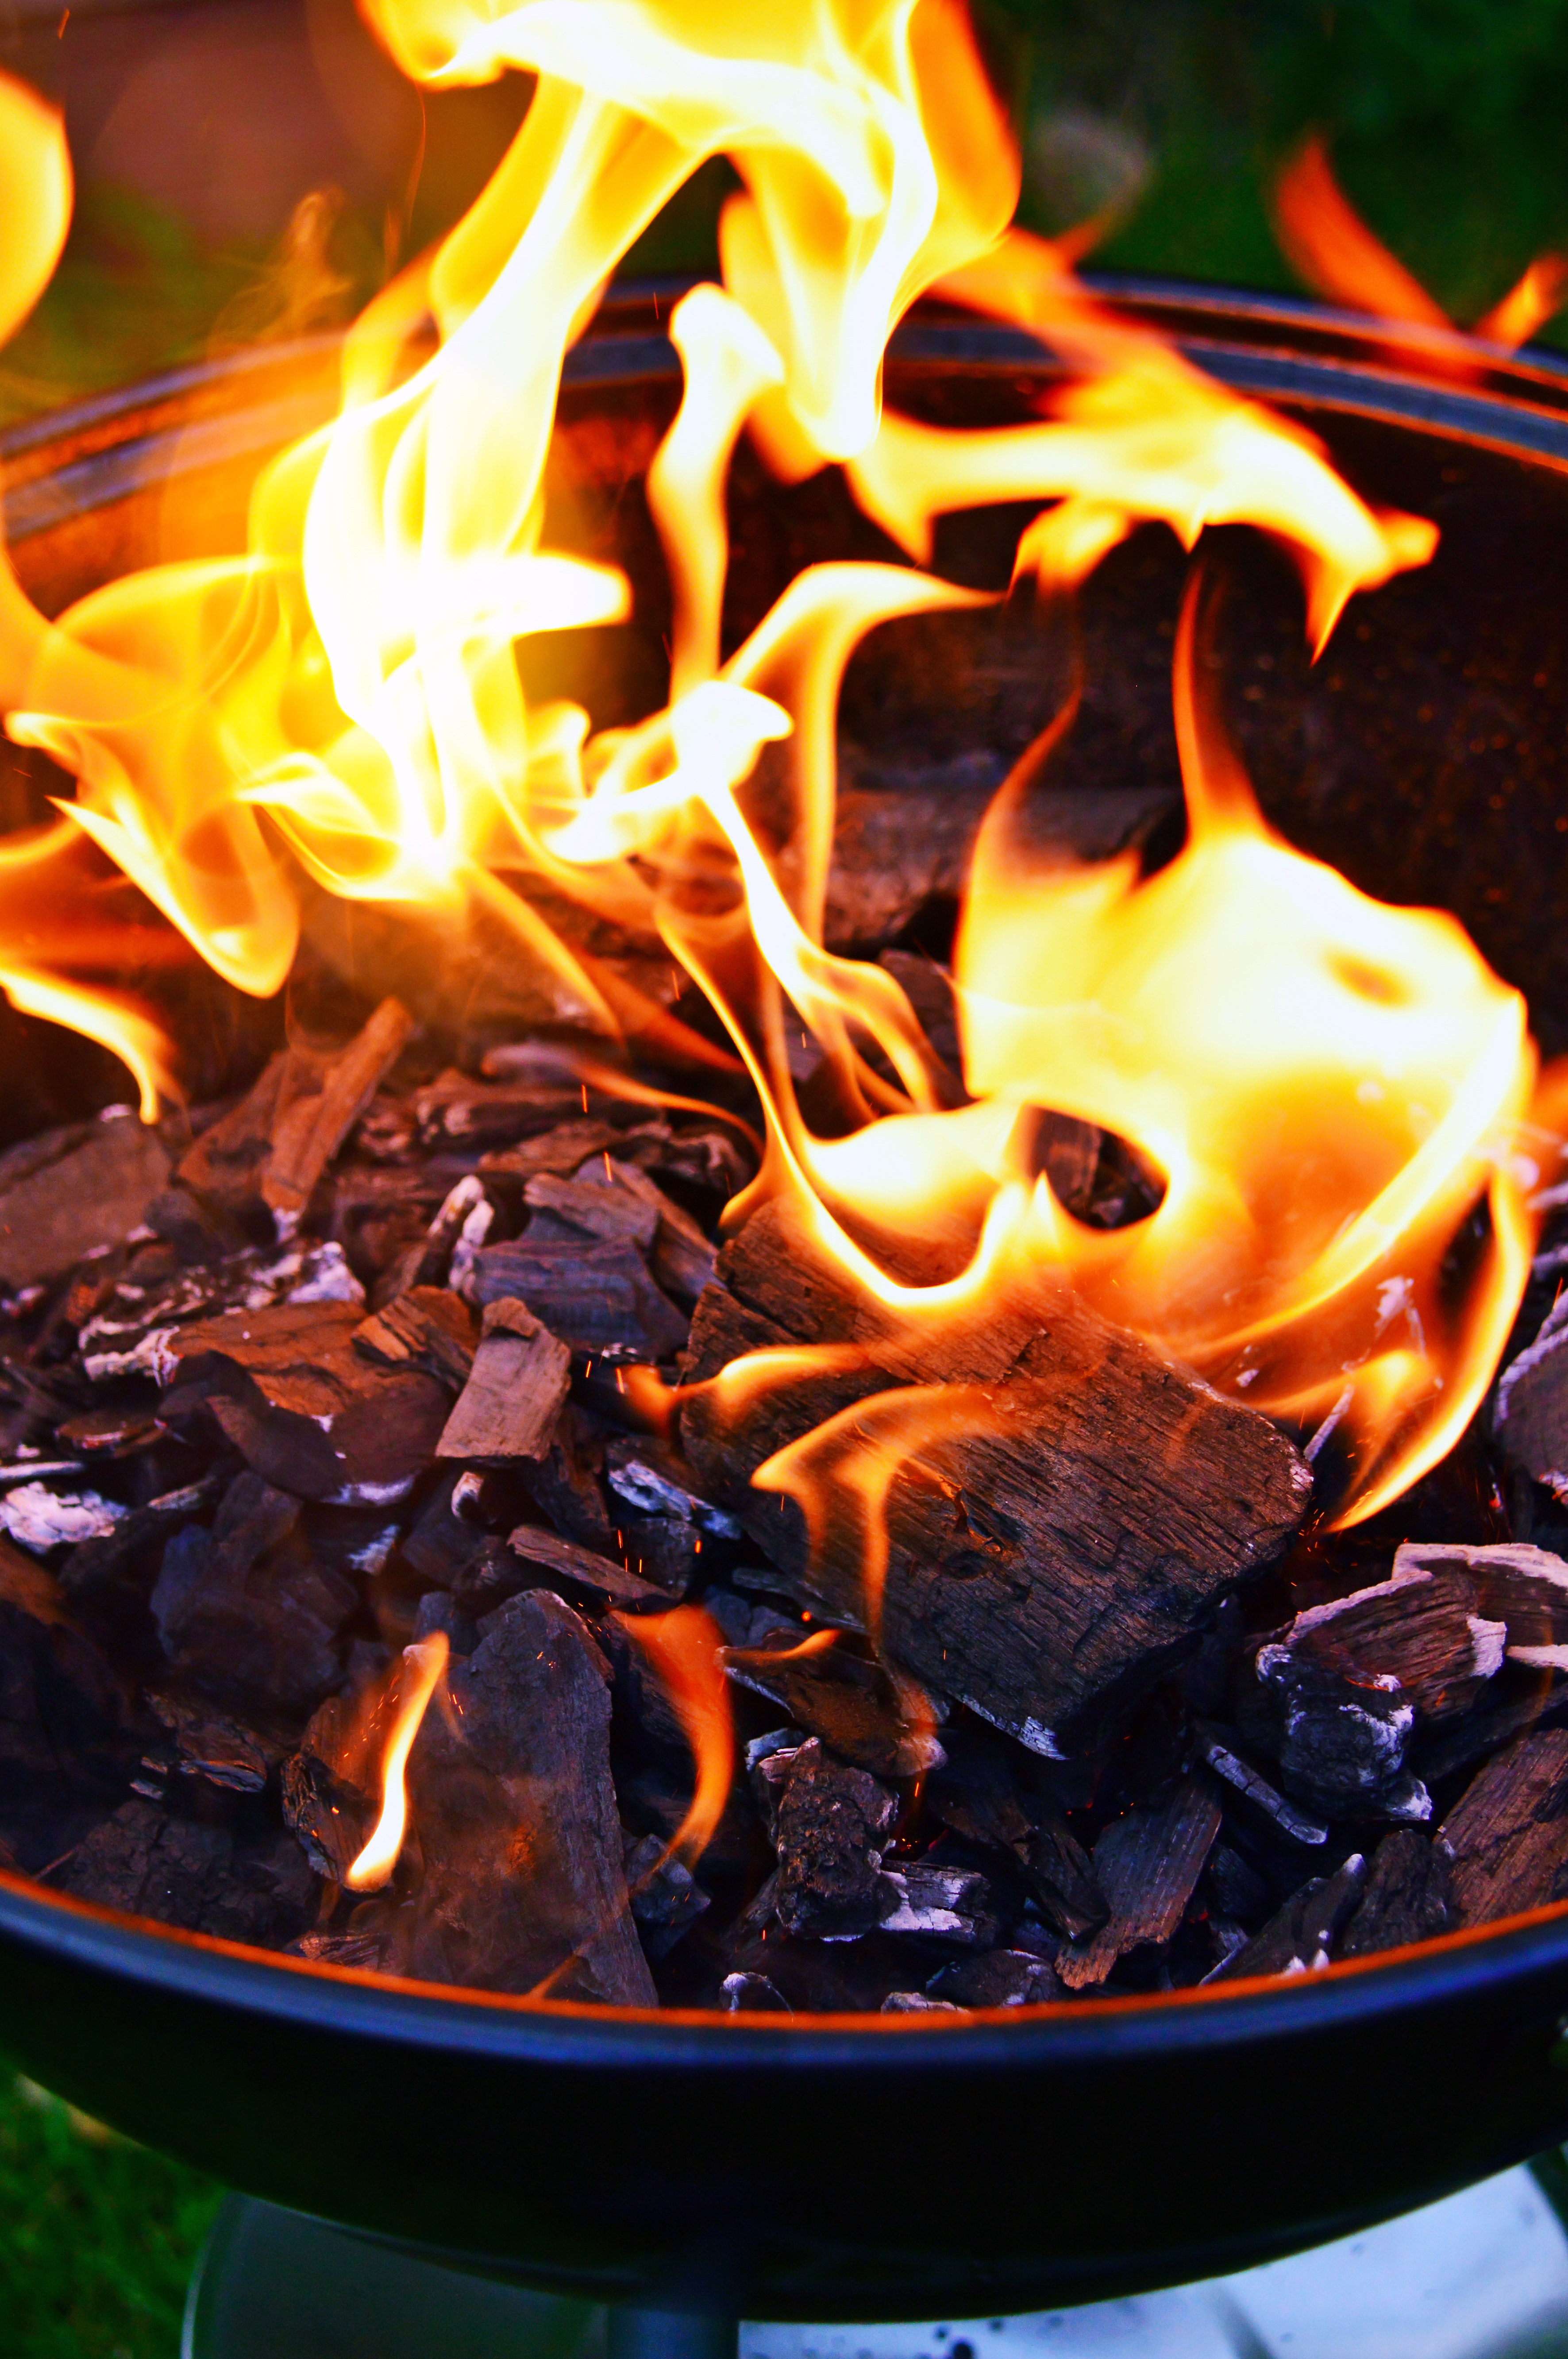
grill, barbecue, fire, charcoal, garden, hot, food, picnic, grilling, background, summer, cookout, flame, heat, burning, cooking, coal, party, black, smoke, outdoors, empty, flames, campfire, cookware and bakeware, animal source foods, cuisine, outdoor grill, computer wallpaper, barbecue grill